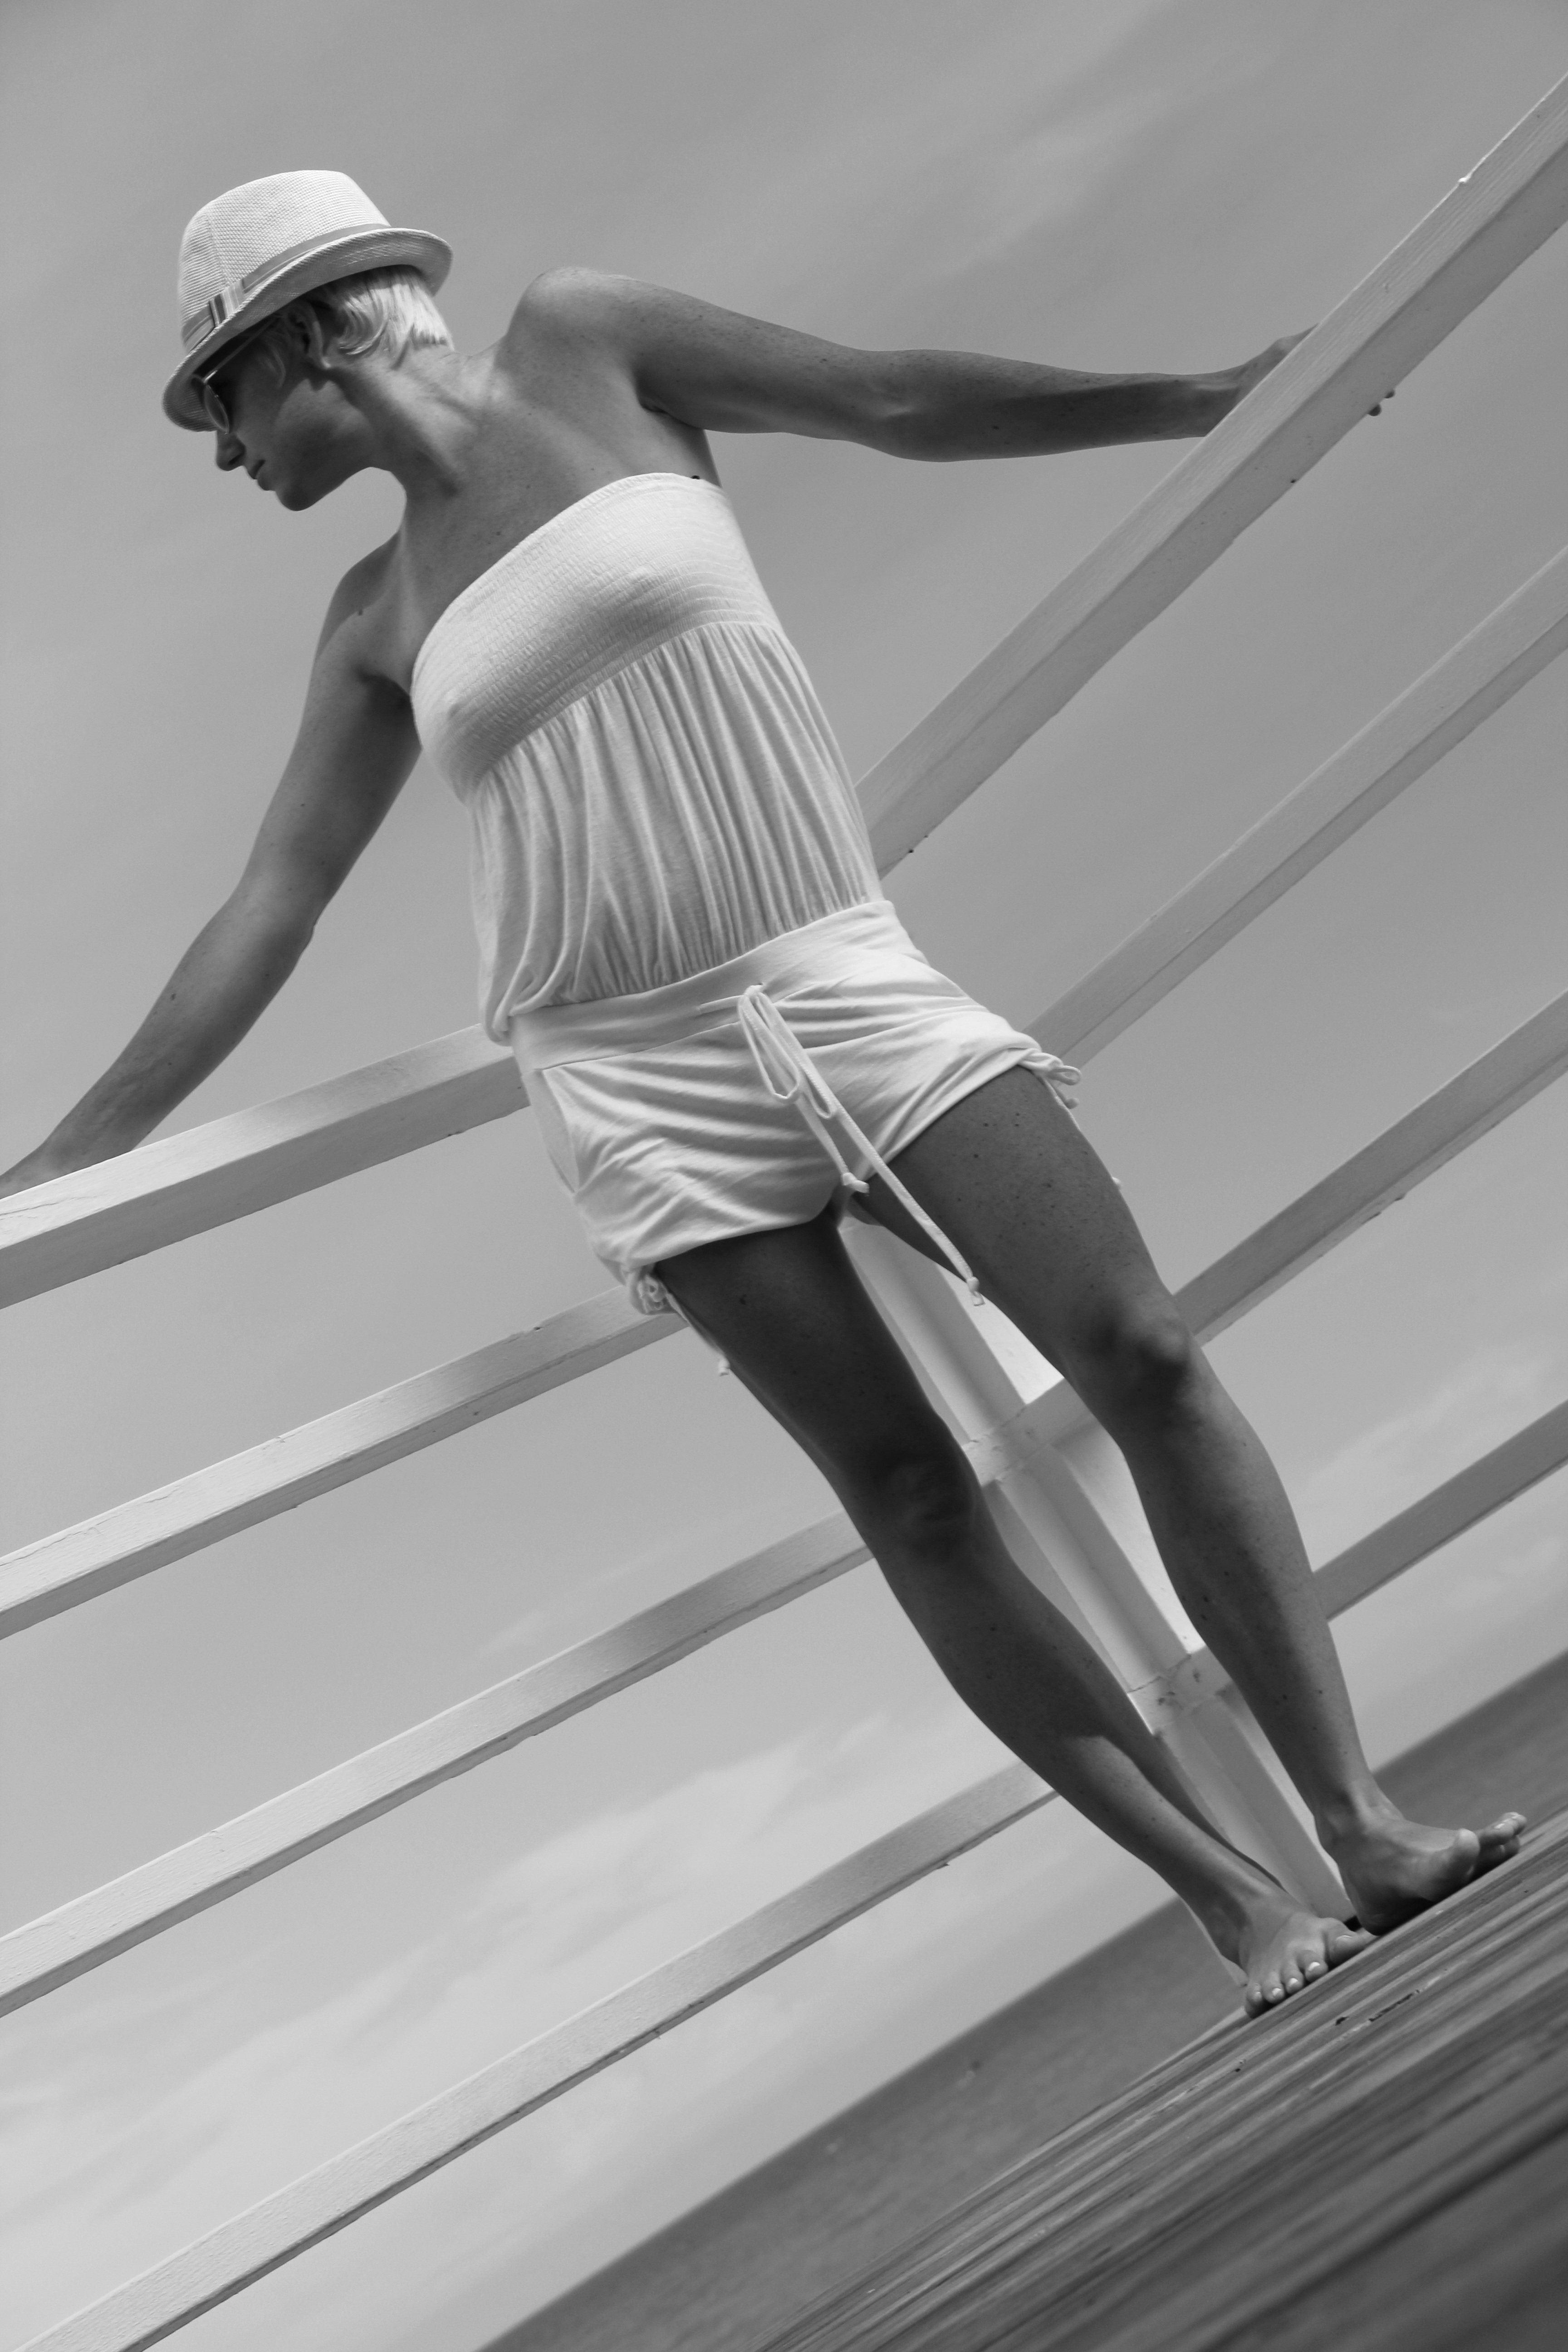
beach, sea, ocean, black and white, girl, sun, white, vacation, female, leg, dance, model, hat, clothing, black, monochrome, arm, muscle, caucasian, sports, footwear, sexy, adult, photo shoot, woman beach, monochrome photography, human positions